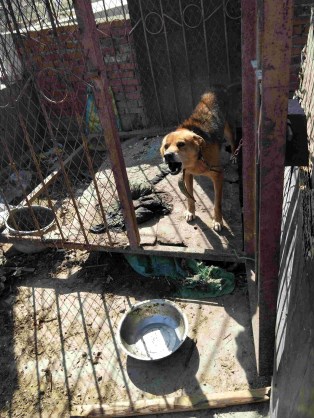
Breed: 3336-n000121-chinese_rural_dog